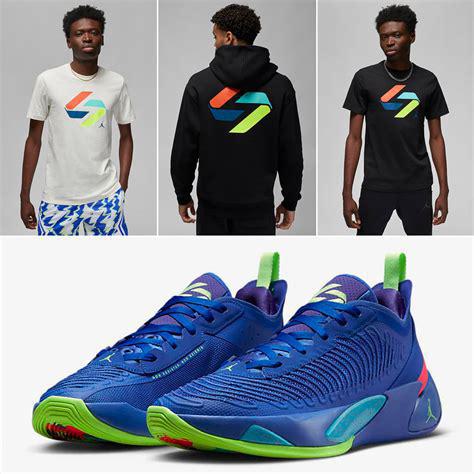
Brand: Jordan
Model: Luka 1